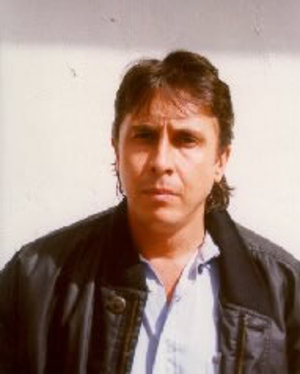
Fabio Ochoa Vásquez est un ancien membre influent du cartel de Medellín, avec ses frères aînés Juan David et Jorge Luis. Son rôle a brièvement fait de lui un milliardaire. Après avoir purgé une courte peine de prison en Colombie, il a été arrêté et extradé aux États-Unis en 1999 et purge actuellement une peine de 30 ans dans une prison fédérale américaine.